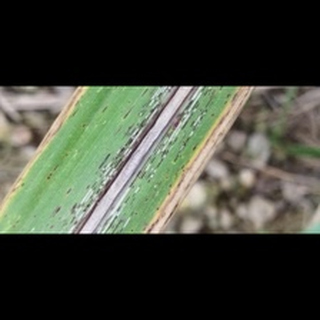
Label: sugarcane_rust